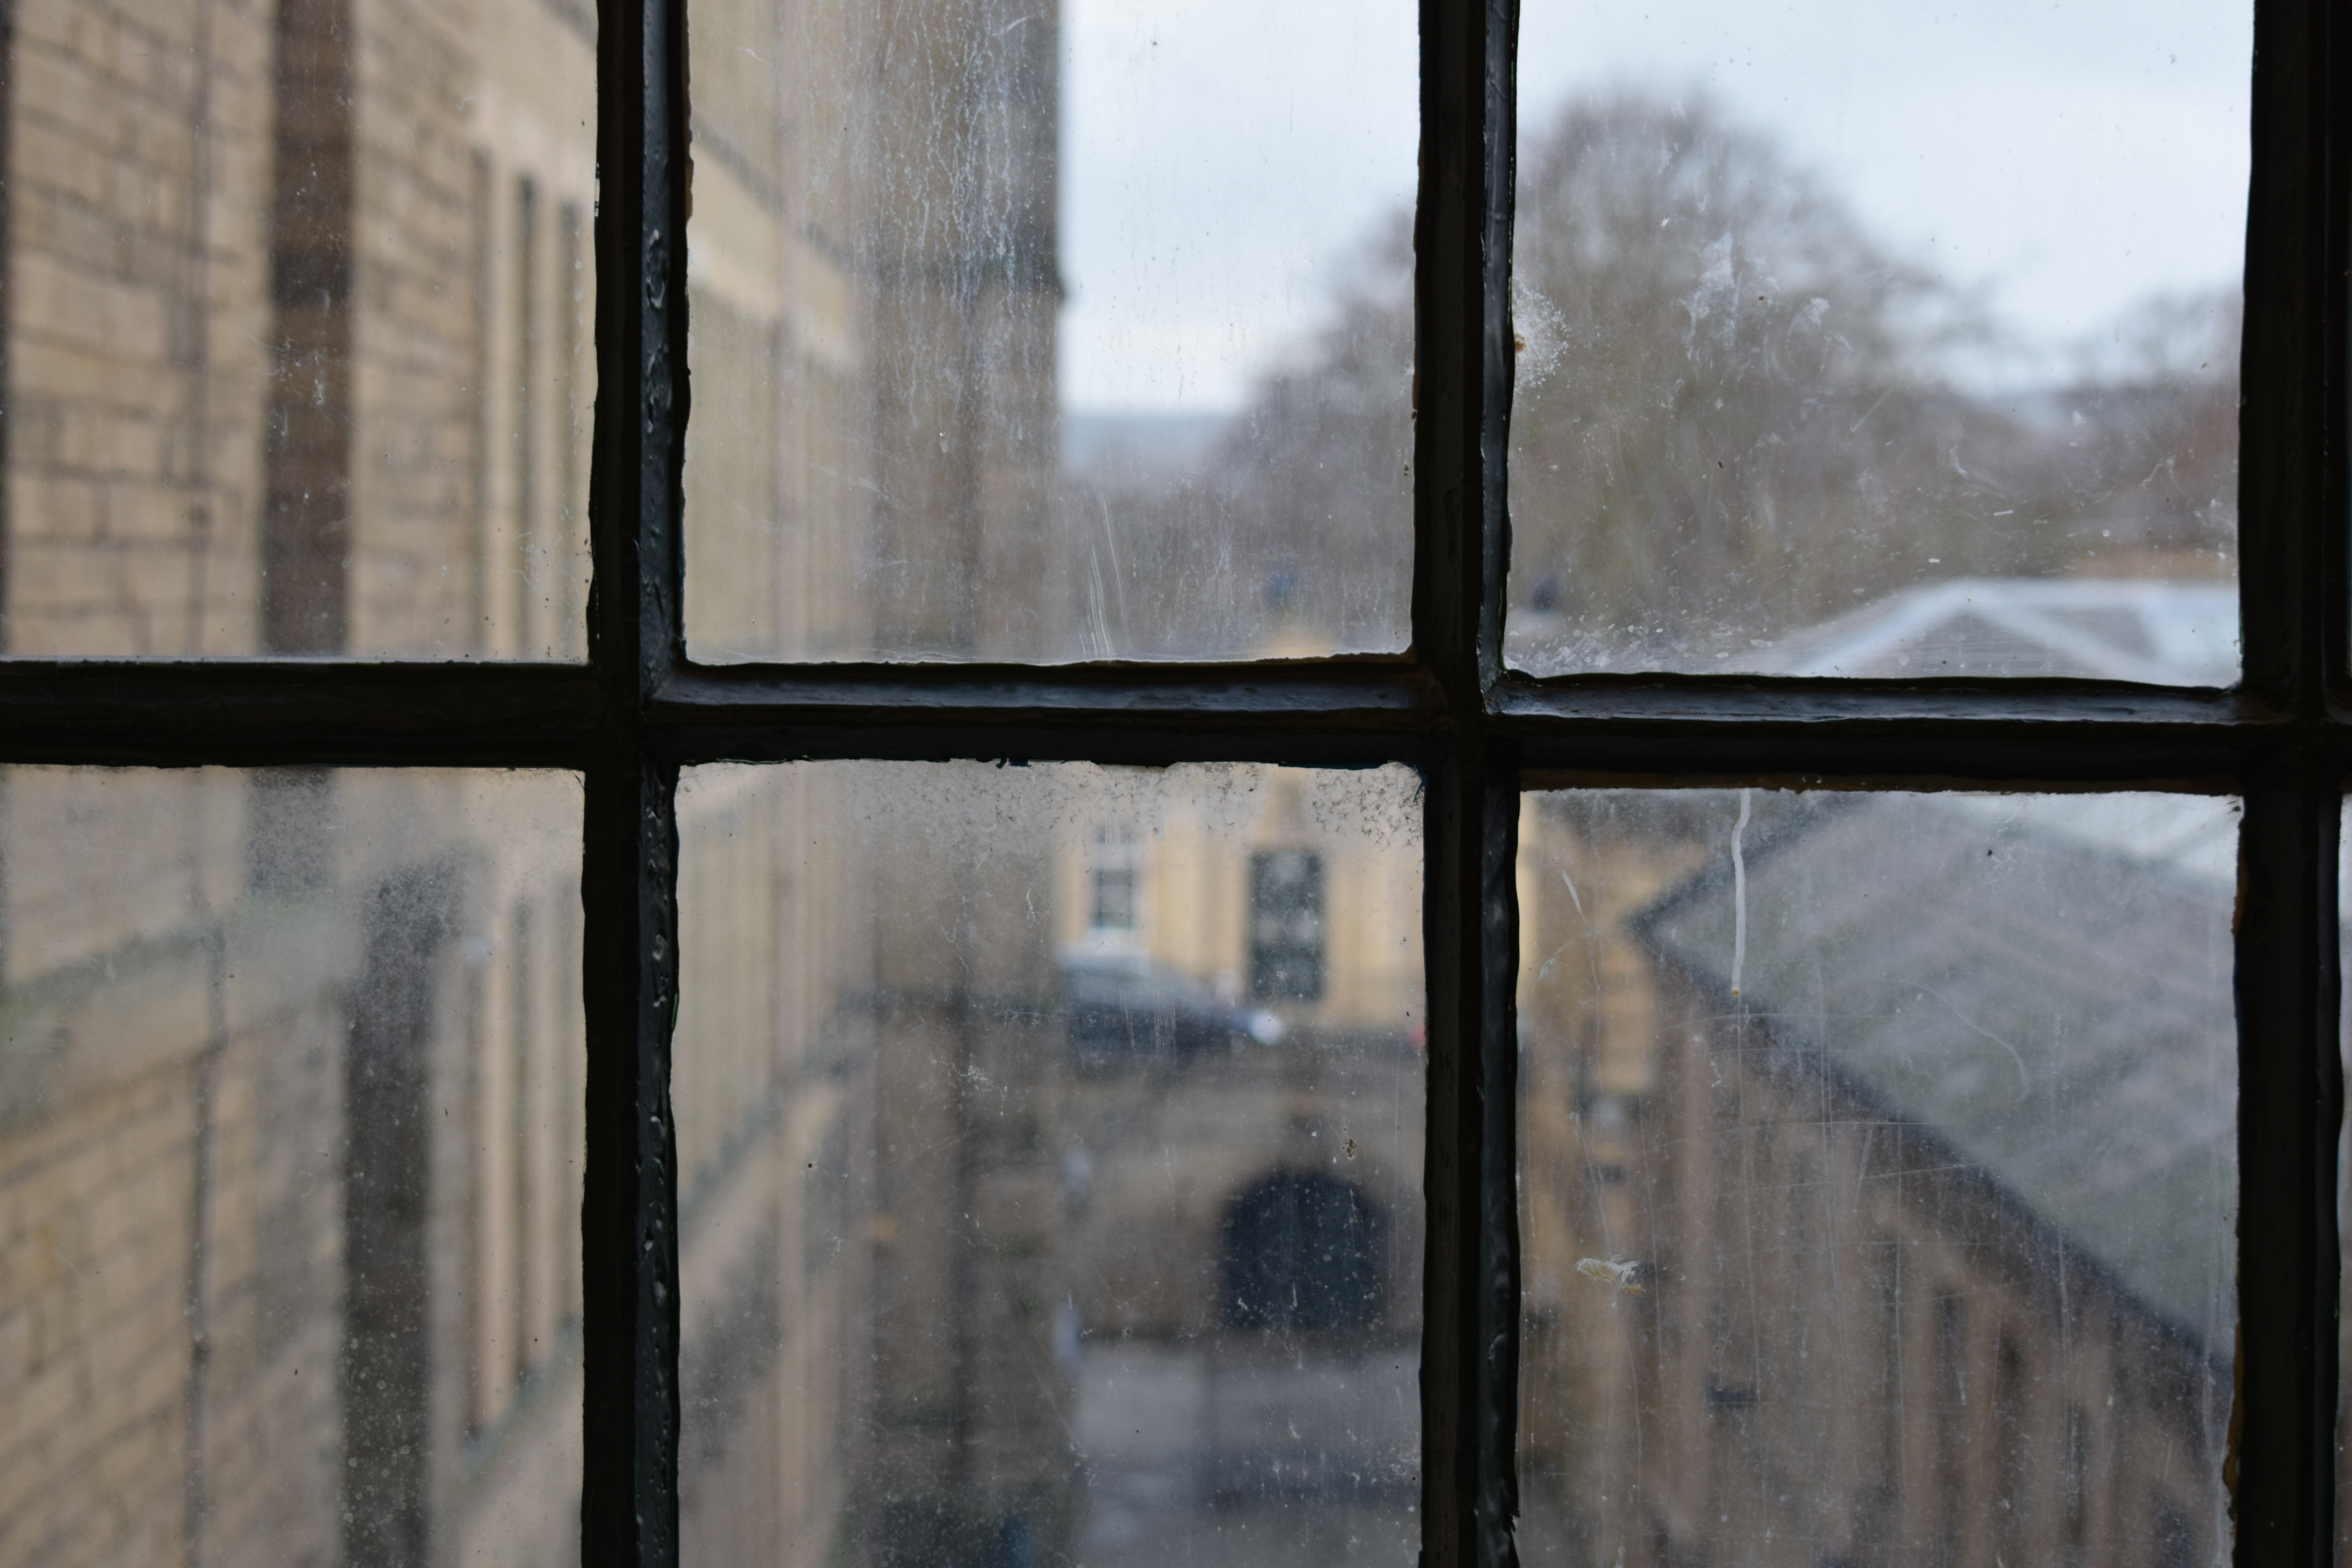
snow, winter, architecture, wood, window, glass, wall, reflection, industrial, yorkshire, symmetry, history, saltaire